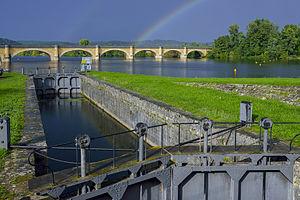
Paysage de la vallée de la Dordogne en Périgord, au village de Mauzac débute le canal latéral à la Dordogne dit canal de Lalinde et sa toute première écluse, édifice protegé au titre des monuments historiques, ciel d’orage avec arc-en-ciel, commune de Mauzac-et-Grand-Castang, Dordogne, France, Europe.
Mauzac-et-Grand-Castang est une commune française située dans le département de la Dordogne, en région Nouvelle-Aquitaine.